Hall of Fame for Great Americans

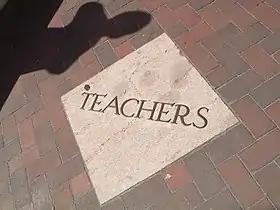
A floor tile at the Hall of Fame denoting the section set aside for busts of teachers

These classifications have not been followed because the hall's electors only selected 29 people in the first election. Furthermore, the requirement could not be enforced after the 1900 election. In practice, most of the honorees in 1900 were politicians and statesmen. More than three decades later, politicians and statesmen comprised a plurality of the hall's honorees.